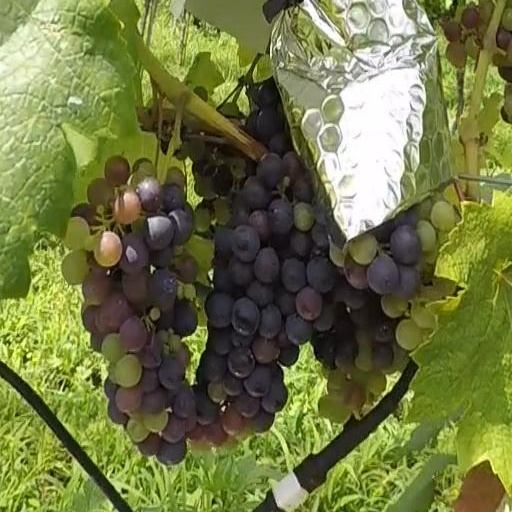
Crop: grape